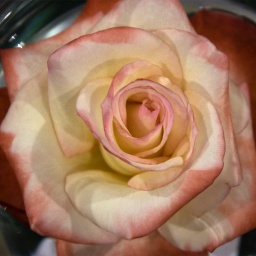
rose in a bowl